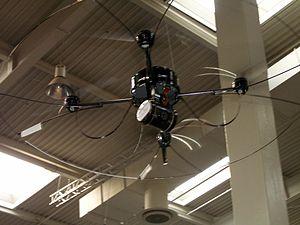
La Bundeswehr est l'armée nationale de la République fédérale d’Allemagne depuis 1955. Les forces armées de la Fédération sont contrôlées en temps de paix par le ministère de la défense. Le ministre de la défense est le seul civil qui peut donner des ordres aux militaires, ce qui assure le primat du politique sur le militaire.
La Heer est la composante terrestre de la Bundeswehr allemande. Plus généralement, le substantif allemand « Heer » désigne l'armée de terre d'un pays.